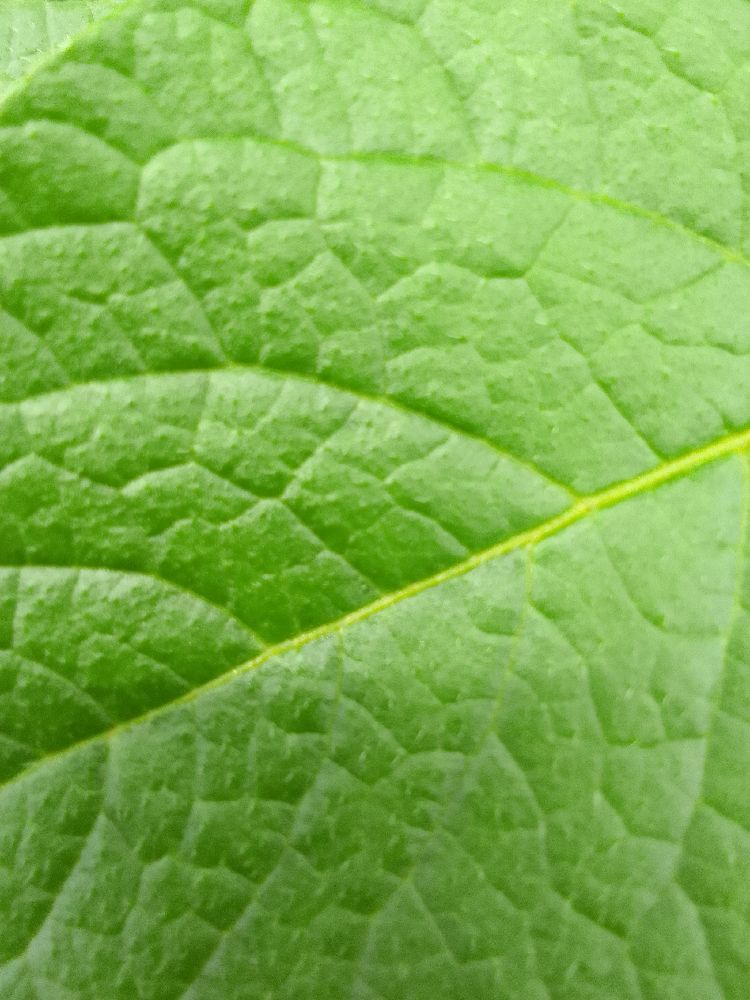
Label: Healthy